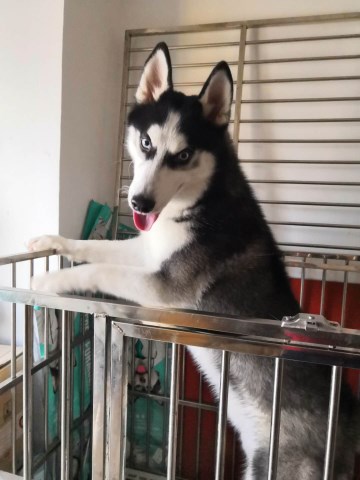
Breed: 1160-n000003-Siberian_husky